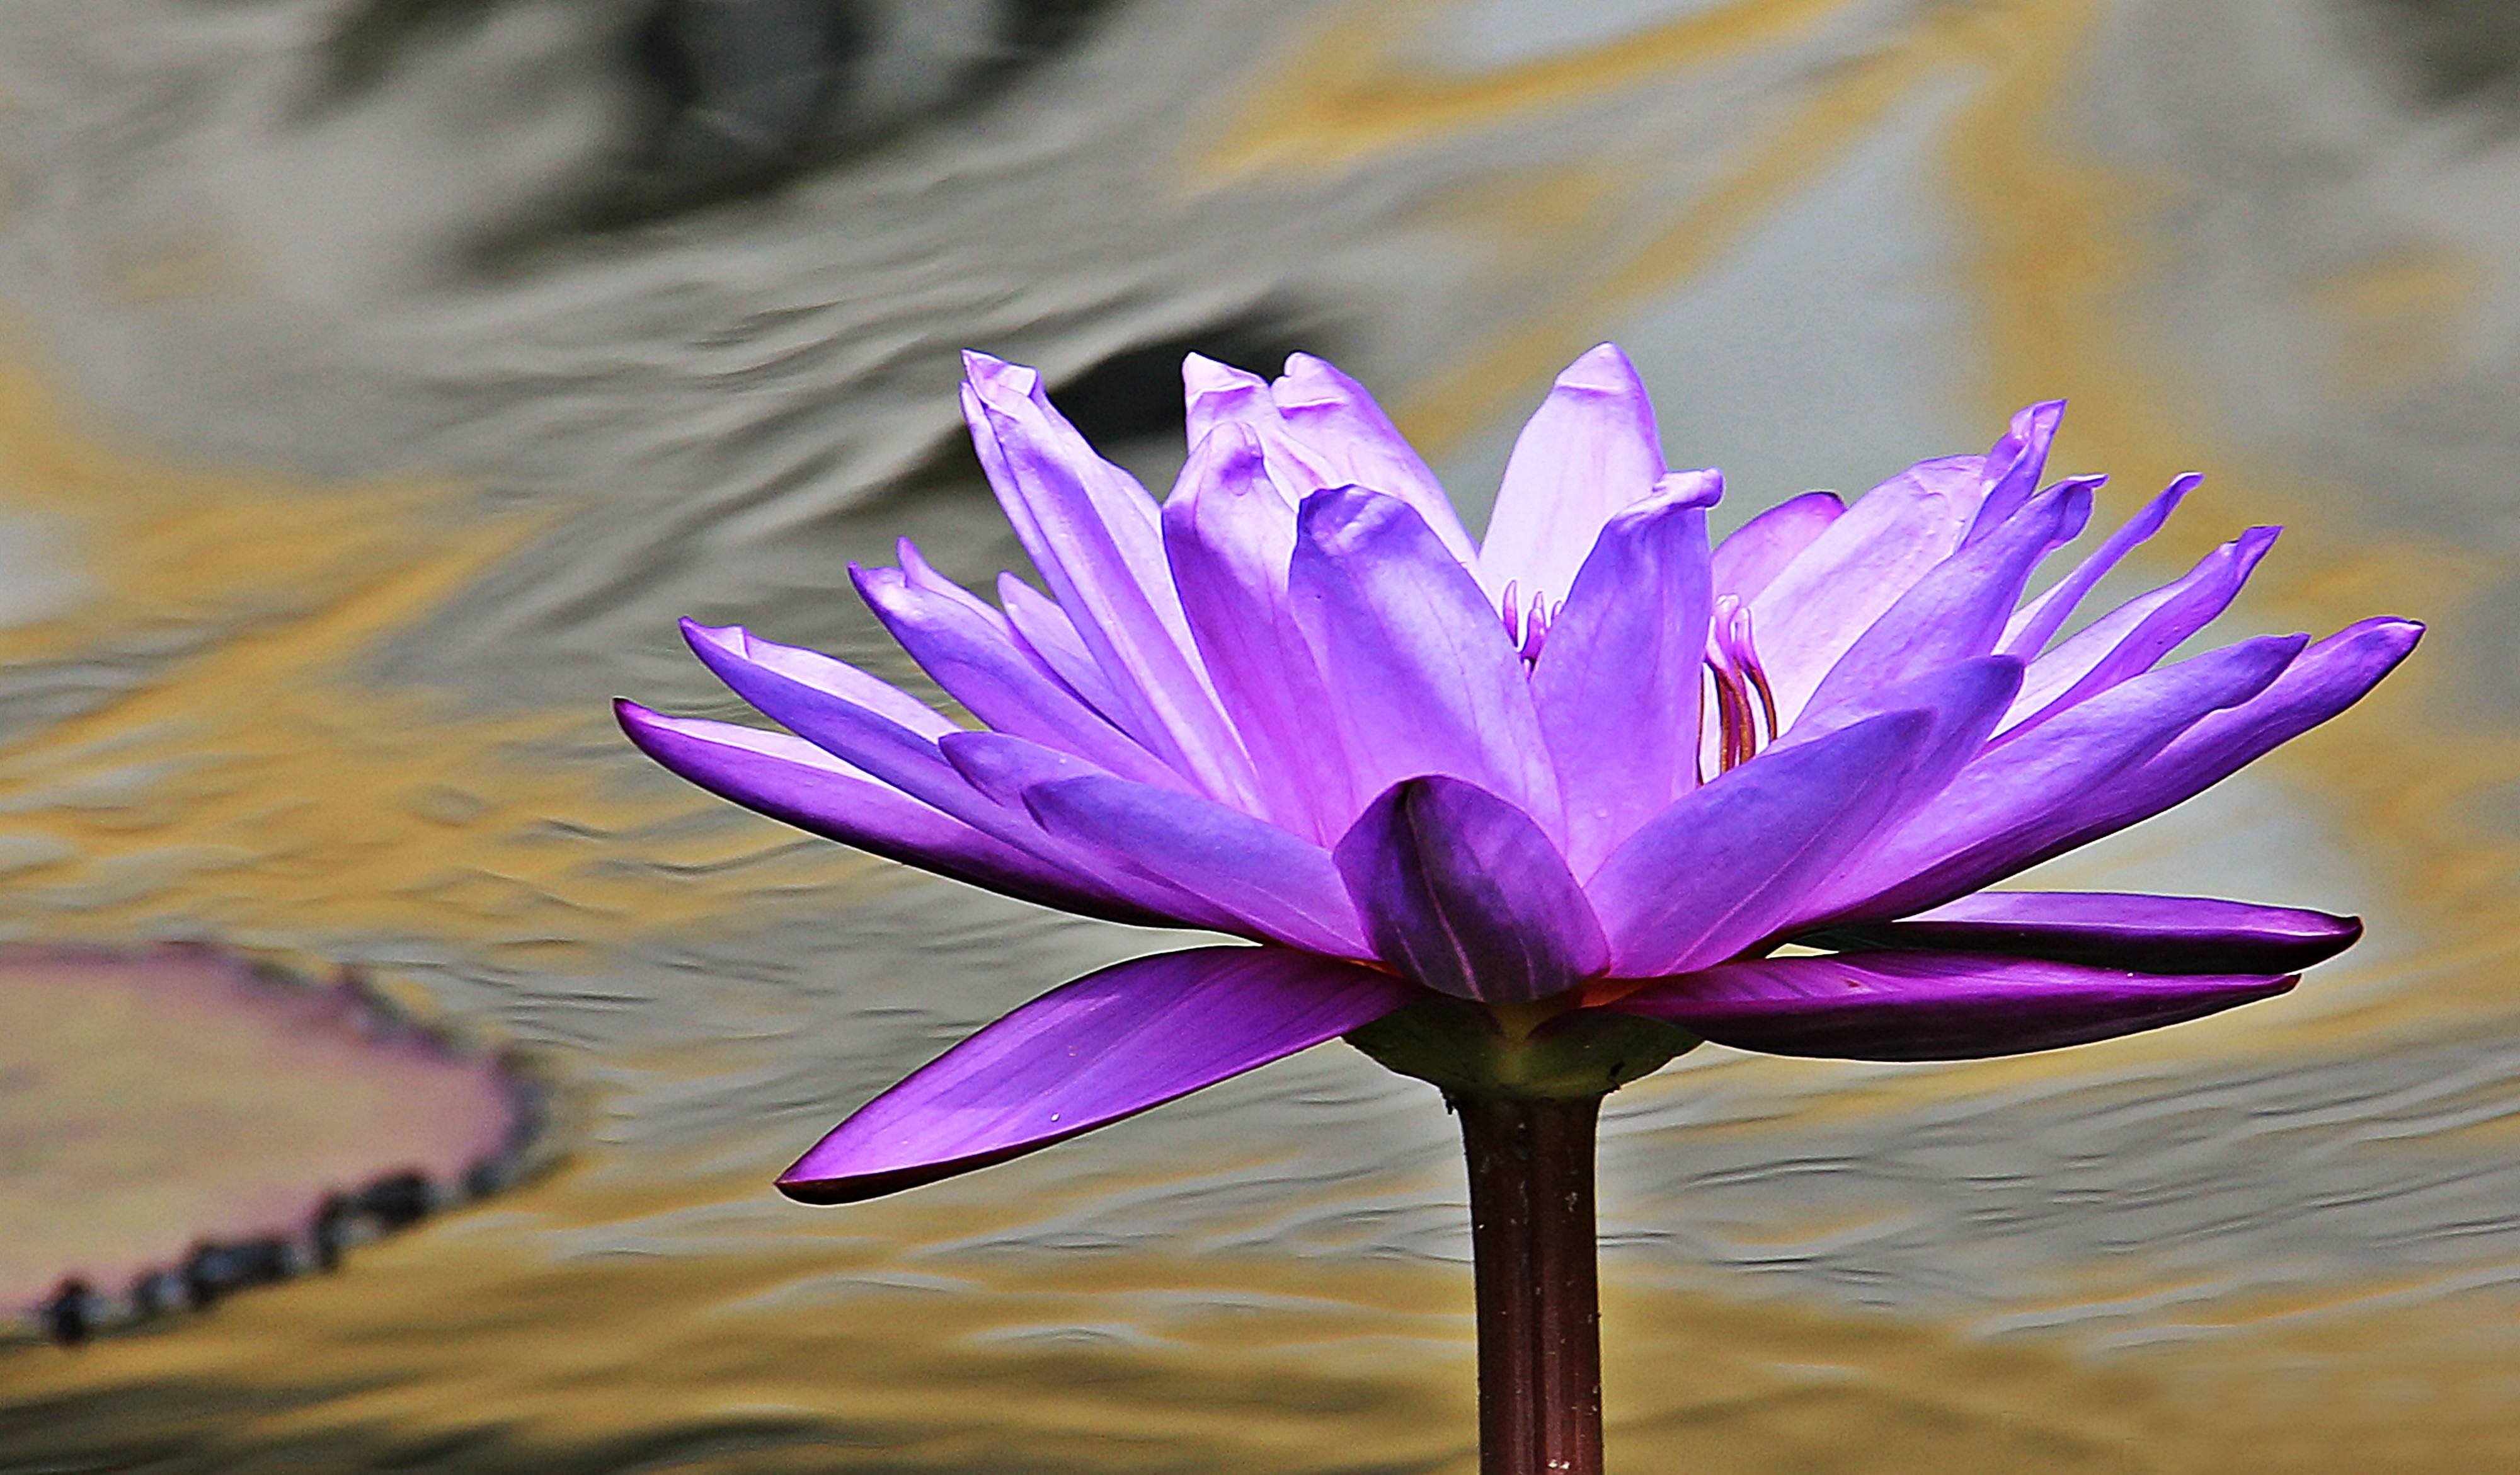
water, nature, blossom, plant, flower, purple, petal, bloom, summer, pond, botany, blue, garden, aquatic plant, flora, map, water lily, wildflower, close up, background image, blue blossom, background, meditation, crocus, greeting card, purple flower, nymphaea, macro photography, nuphar lutea, garden pond, flowering plant, blue water lily, lake rosengew chs, purple lily, blue teichrose, purple teichrose, waves circles, land plant